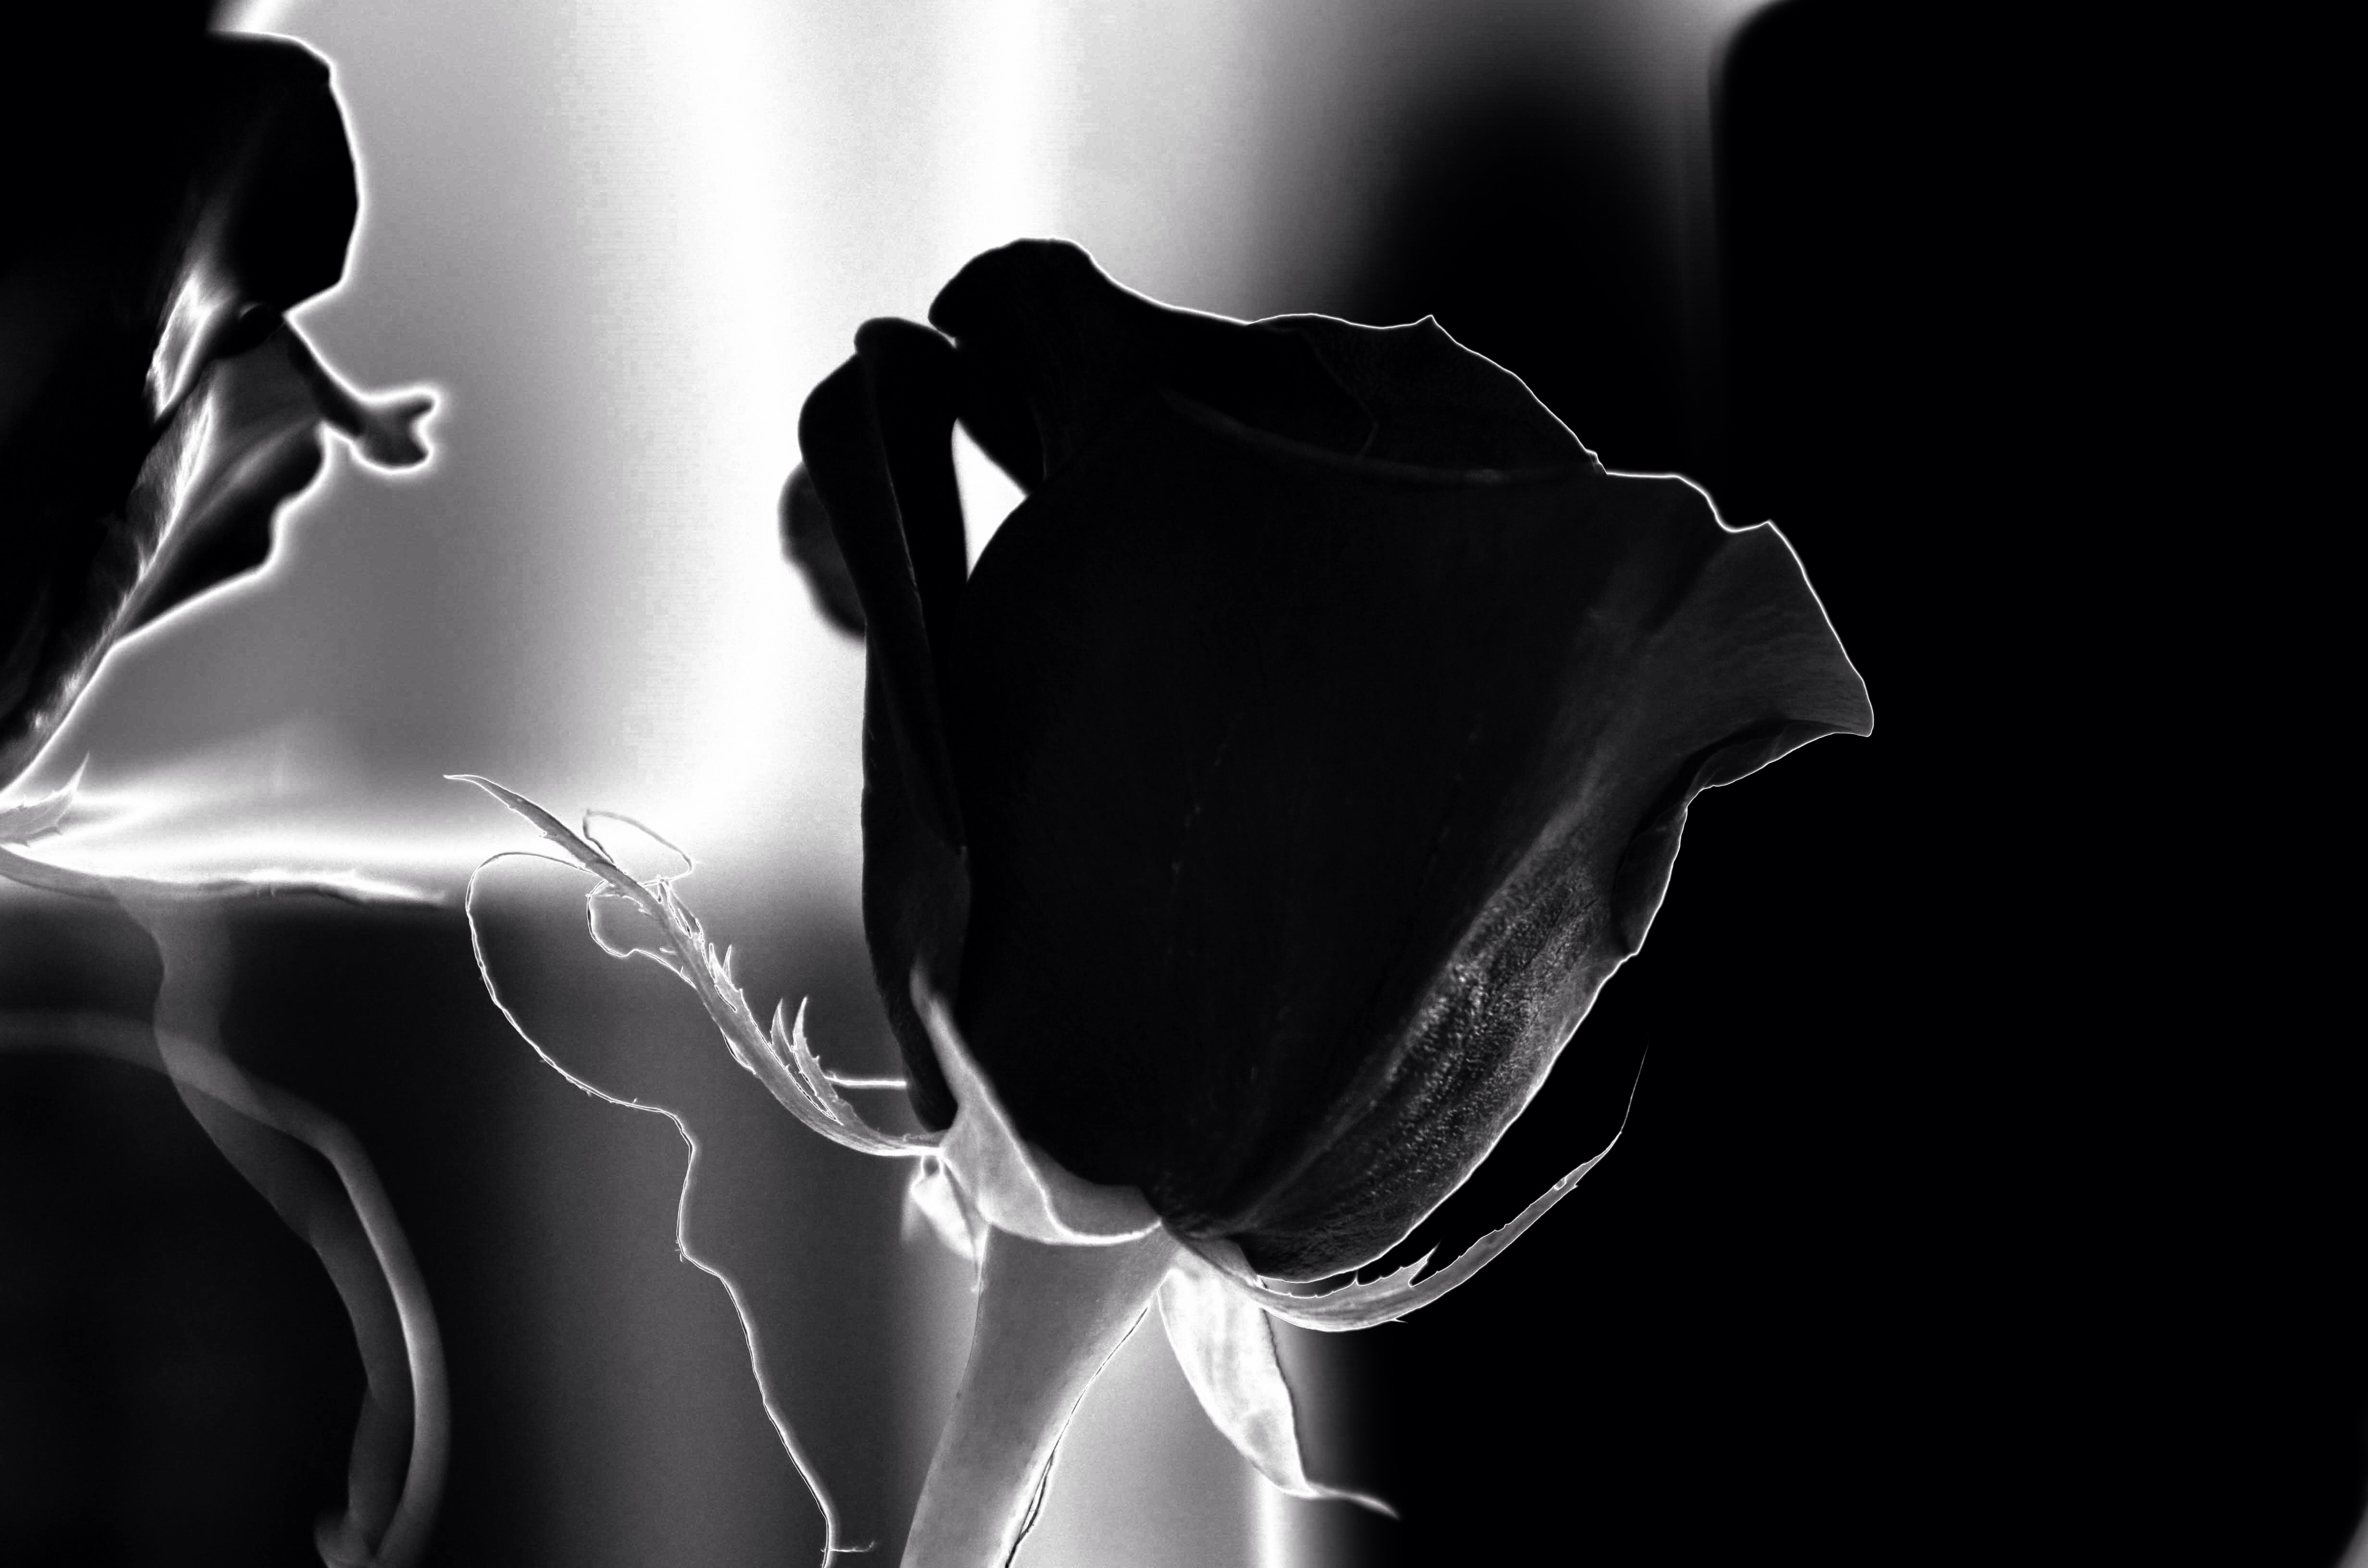
nature, silhouette, blossom, light, black and white, plant, white, photography, flower, bloom, rose, darkness, black, monochrome, flora, human body, illustration, organ, sense, still life photography, monochrome photography